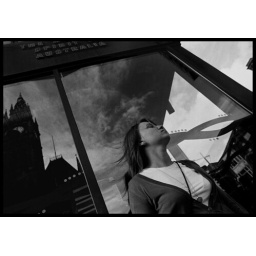
girl in window